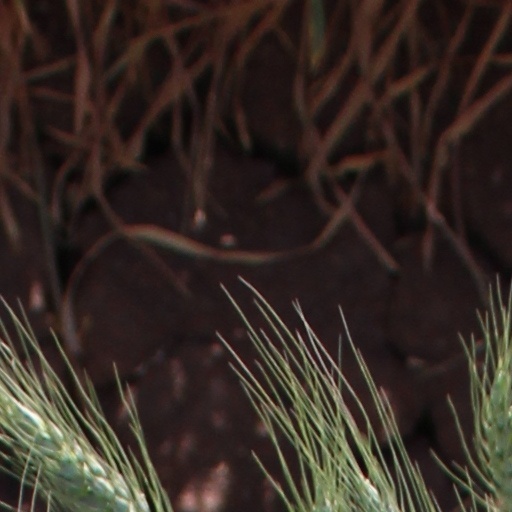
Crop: wheat